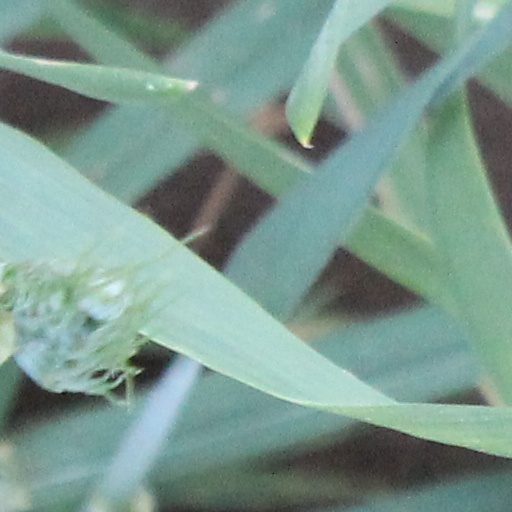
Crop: wheat